Sulaiman Layeq

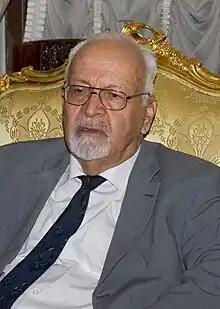

Sulaiman Layeq (born Ghulam Mujaddid) (Dari /, sometimes also Romanised as Laeq or Laiq) (12 October 1930 – 31 July 2020) was an Afghan communist politician (belonging to the Parcham faction), ideologue and poet who held the positions of President of the Academy of Sciences, full member of the Afghan Politburo, and Minister of Nationalities and Tribal Affairs.